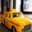
Label: automobile